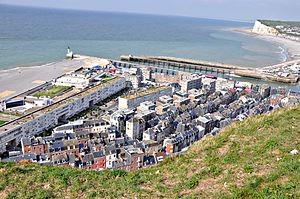
Le Tréport (Seine-Maritime, 76), port proche de la ville d'Eu.
Les Témoins est une série policière française créée par Marc Herpoux et Hervé Hadmar et diffusée à partir du 18 mars 2015 sur France 2.